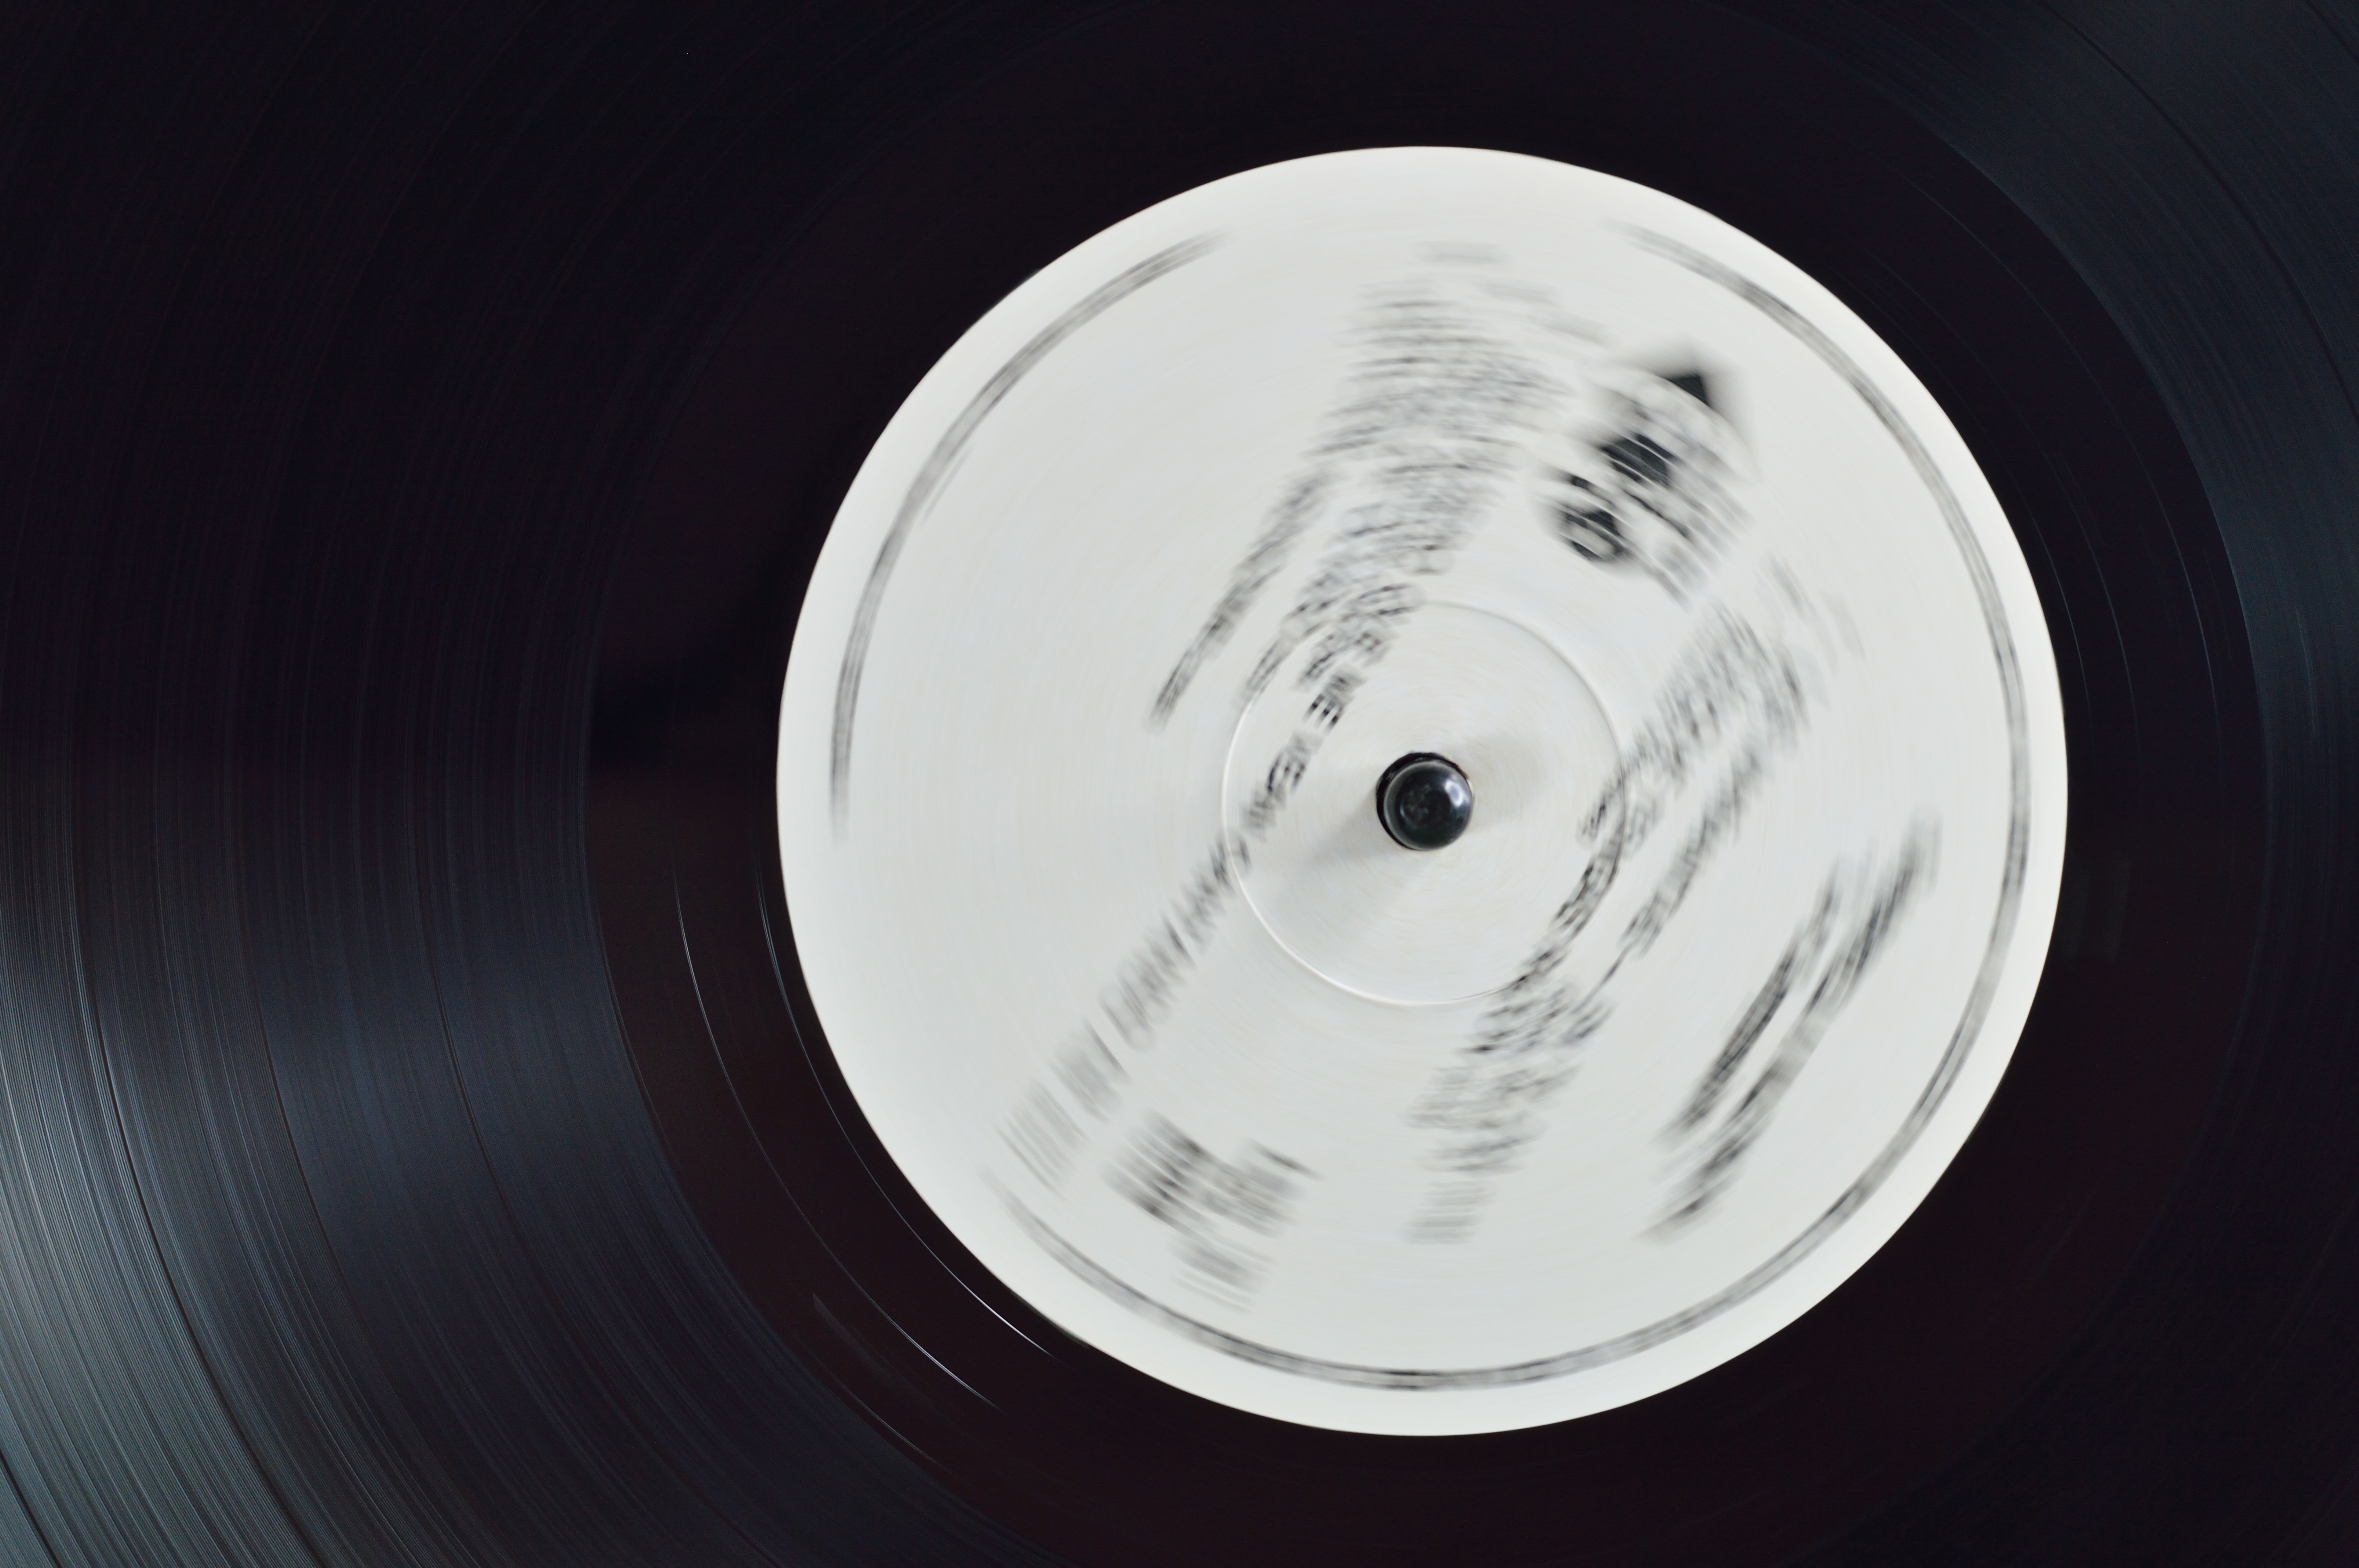
white, gramophone record, circle, black and white